Antawn Jamison

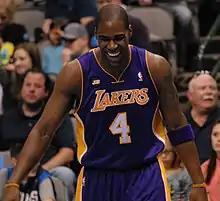
Jamison playing for the Lakers, 2013

On July 25, 2012, Jamison signed with the Los Angeles Lakers for the NBA veteran's minimum. On November 30 against the Denver Nuggets, he scored a season-high 33 points and grabbed 12 rebounds, becoming the first Laker since Shaquille O'Neal in 1998 to record a 30/10 game as a reserve. However, coach Mike D'Antoni did not play him for multiple games, partially due to Jamison's inconsistent shooting and subpar defense. On January 4, 2013, he played against the Los Angeles Clippers for the first time after six games on the bench. On January 6, he entered in the first quarter against the Denver Nuggets and hit a jumper for his first points since December 13. He played four minutes before being benched the rest of the game. Jamison again became a part of the Lakers' regular rotation after forward Pau Gasol was out with a foot injury. After the early communication issues with D'Antoni, their relationship improved significantly.